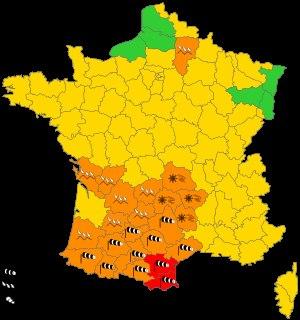
La tempête Klaus est une cyclogénèse à caractère exceptionnel qui a principalement touché le sud-ouest de la France, la principauté d'Andorre, le nord de l'Espagne et une partie de l'Italie entre le 23 et le 25 janvier 2009. Elle est considérée comme étant la plus destructrice en France depuis les tempêtes de 1999.